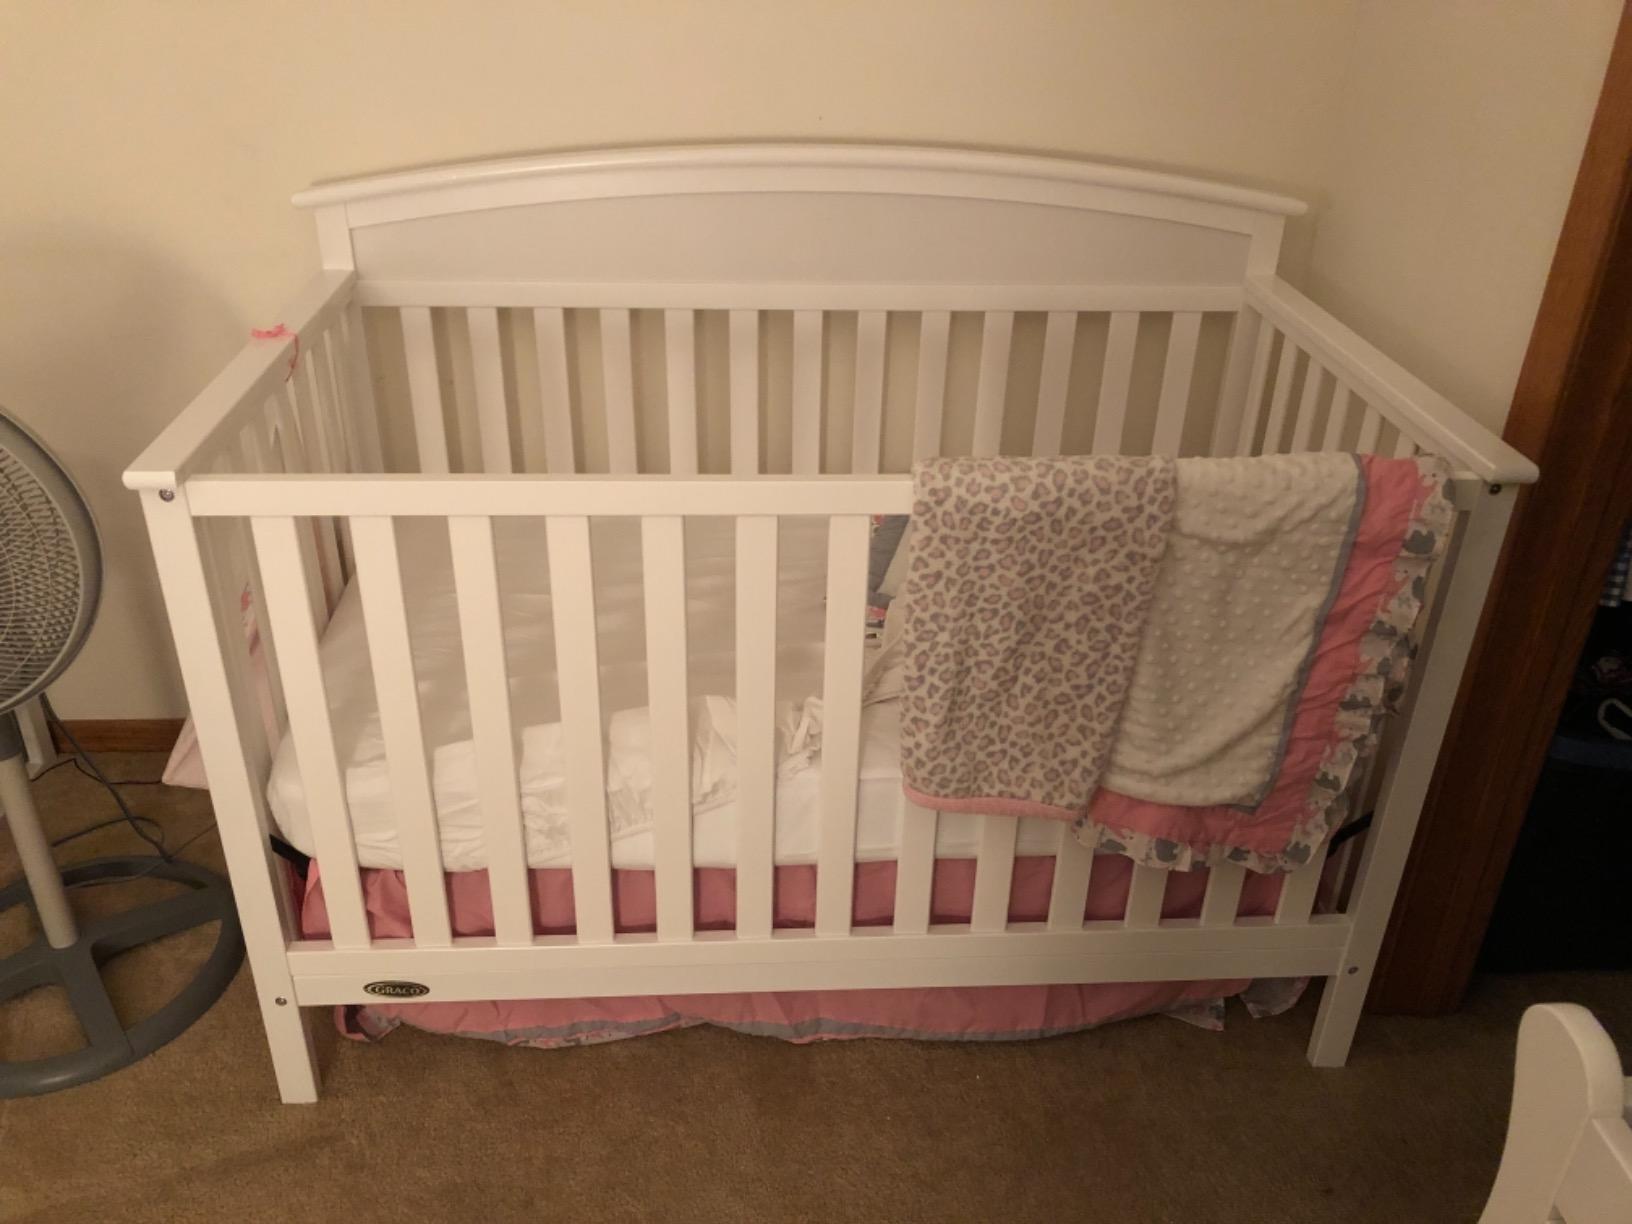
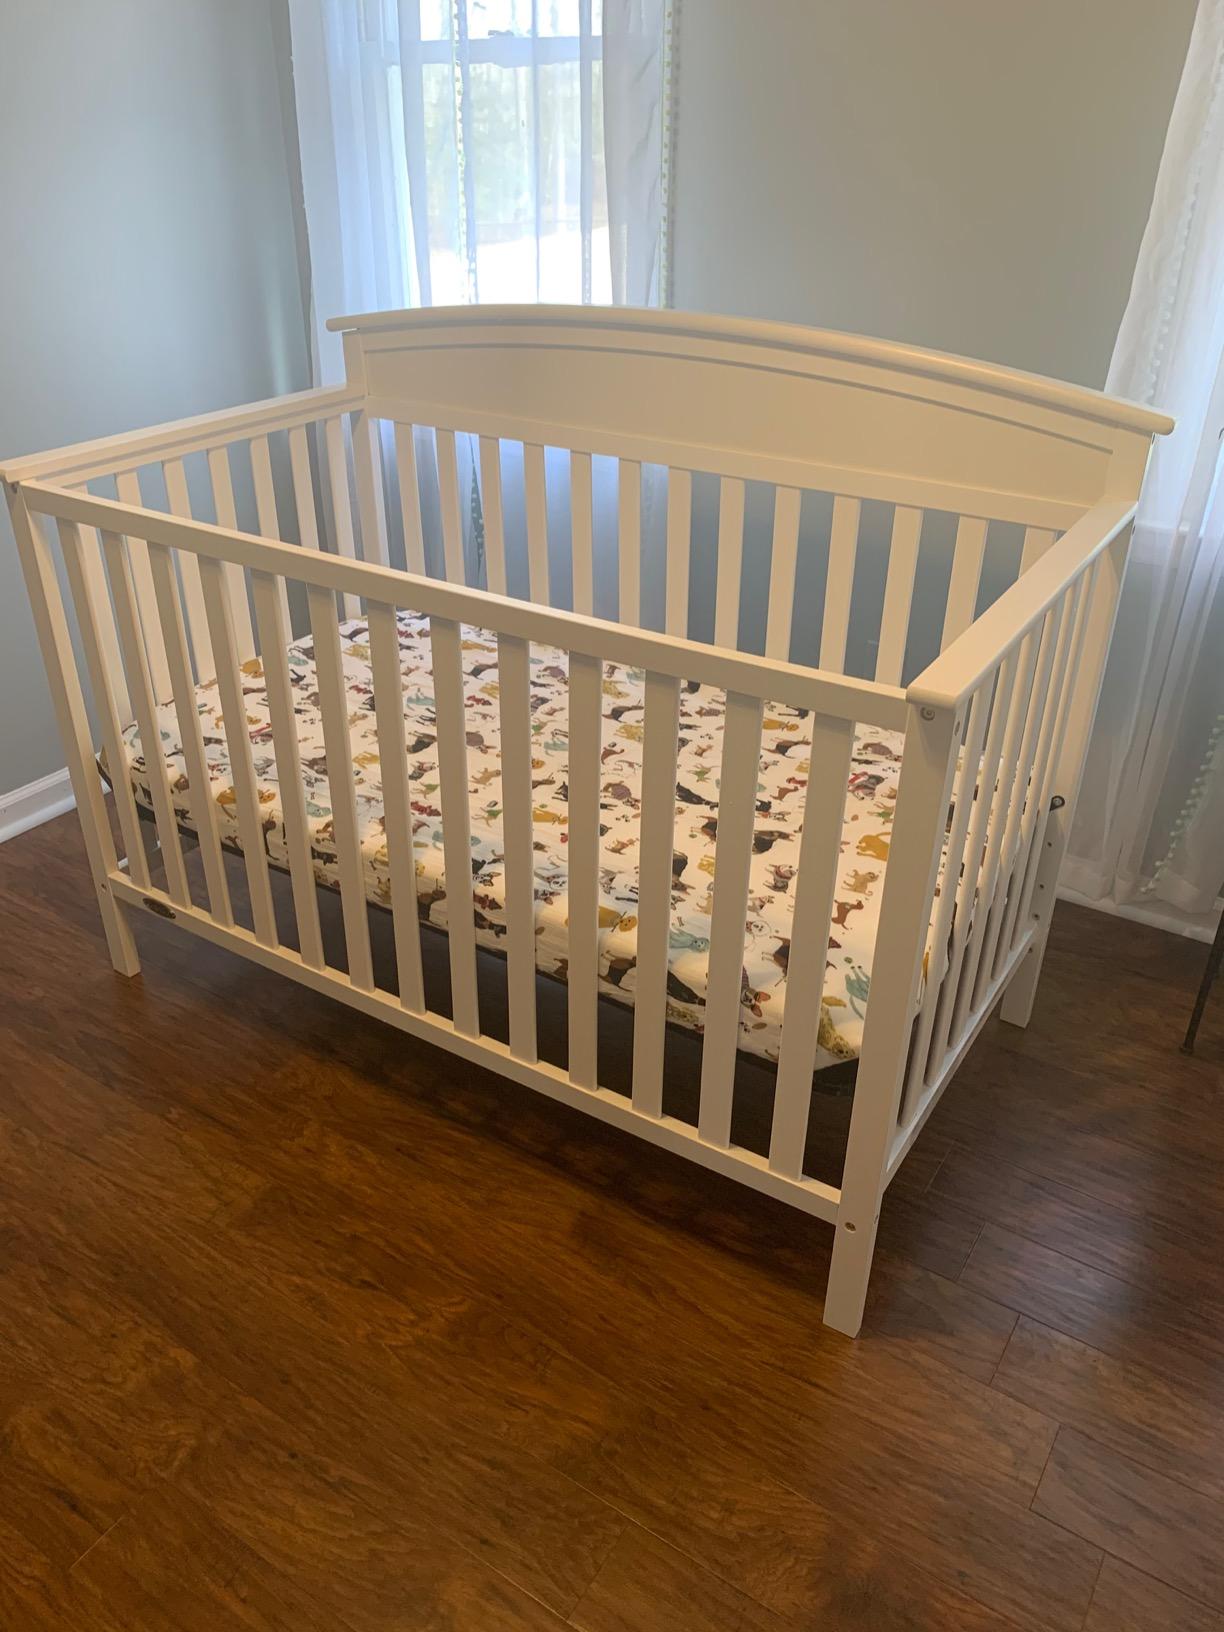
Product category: products_crib
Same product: yes